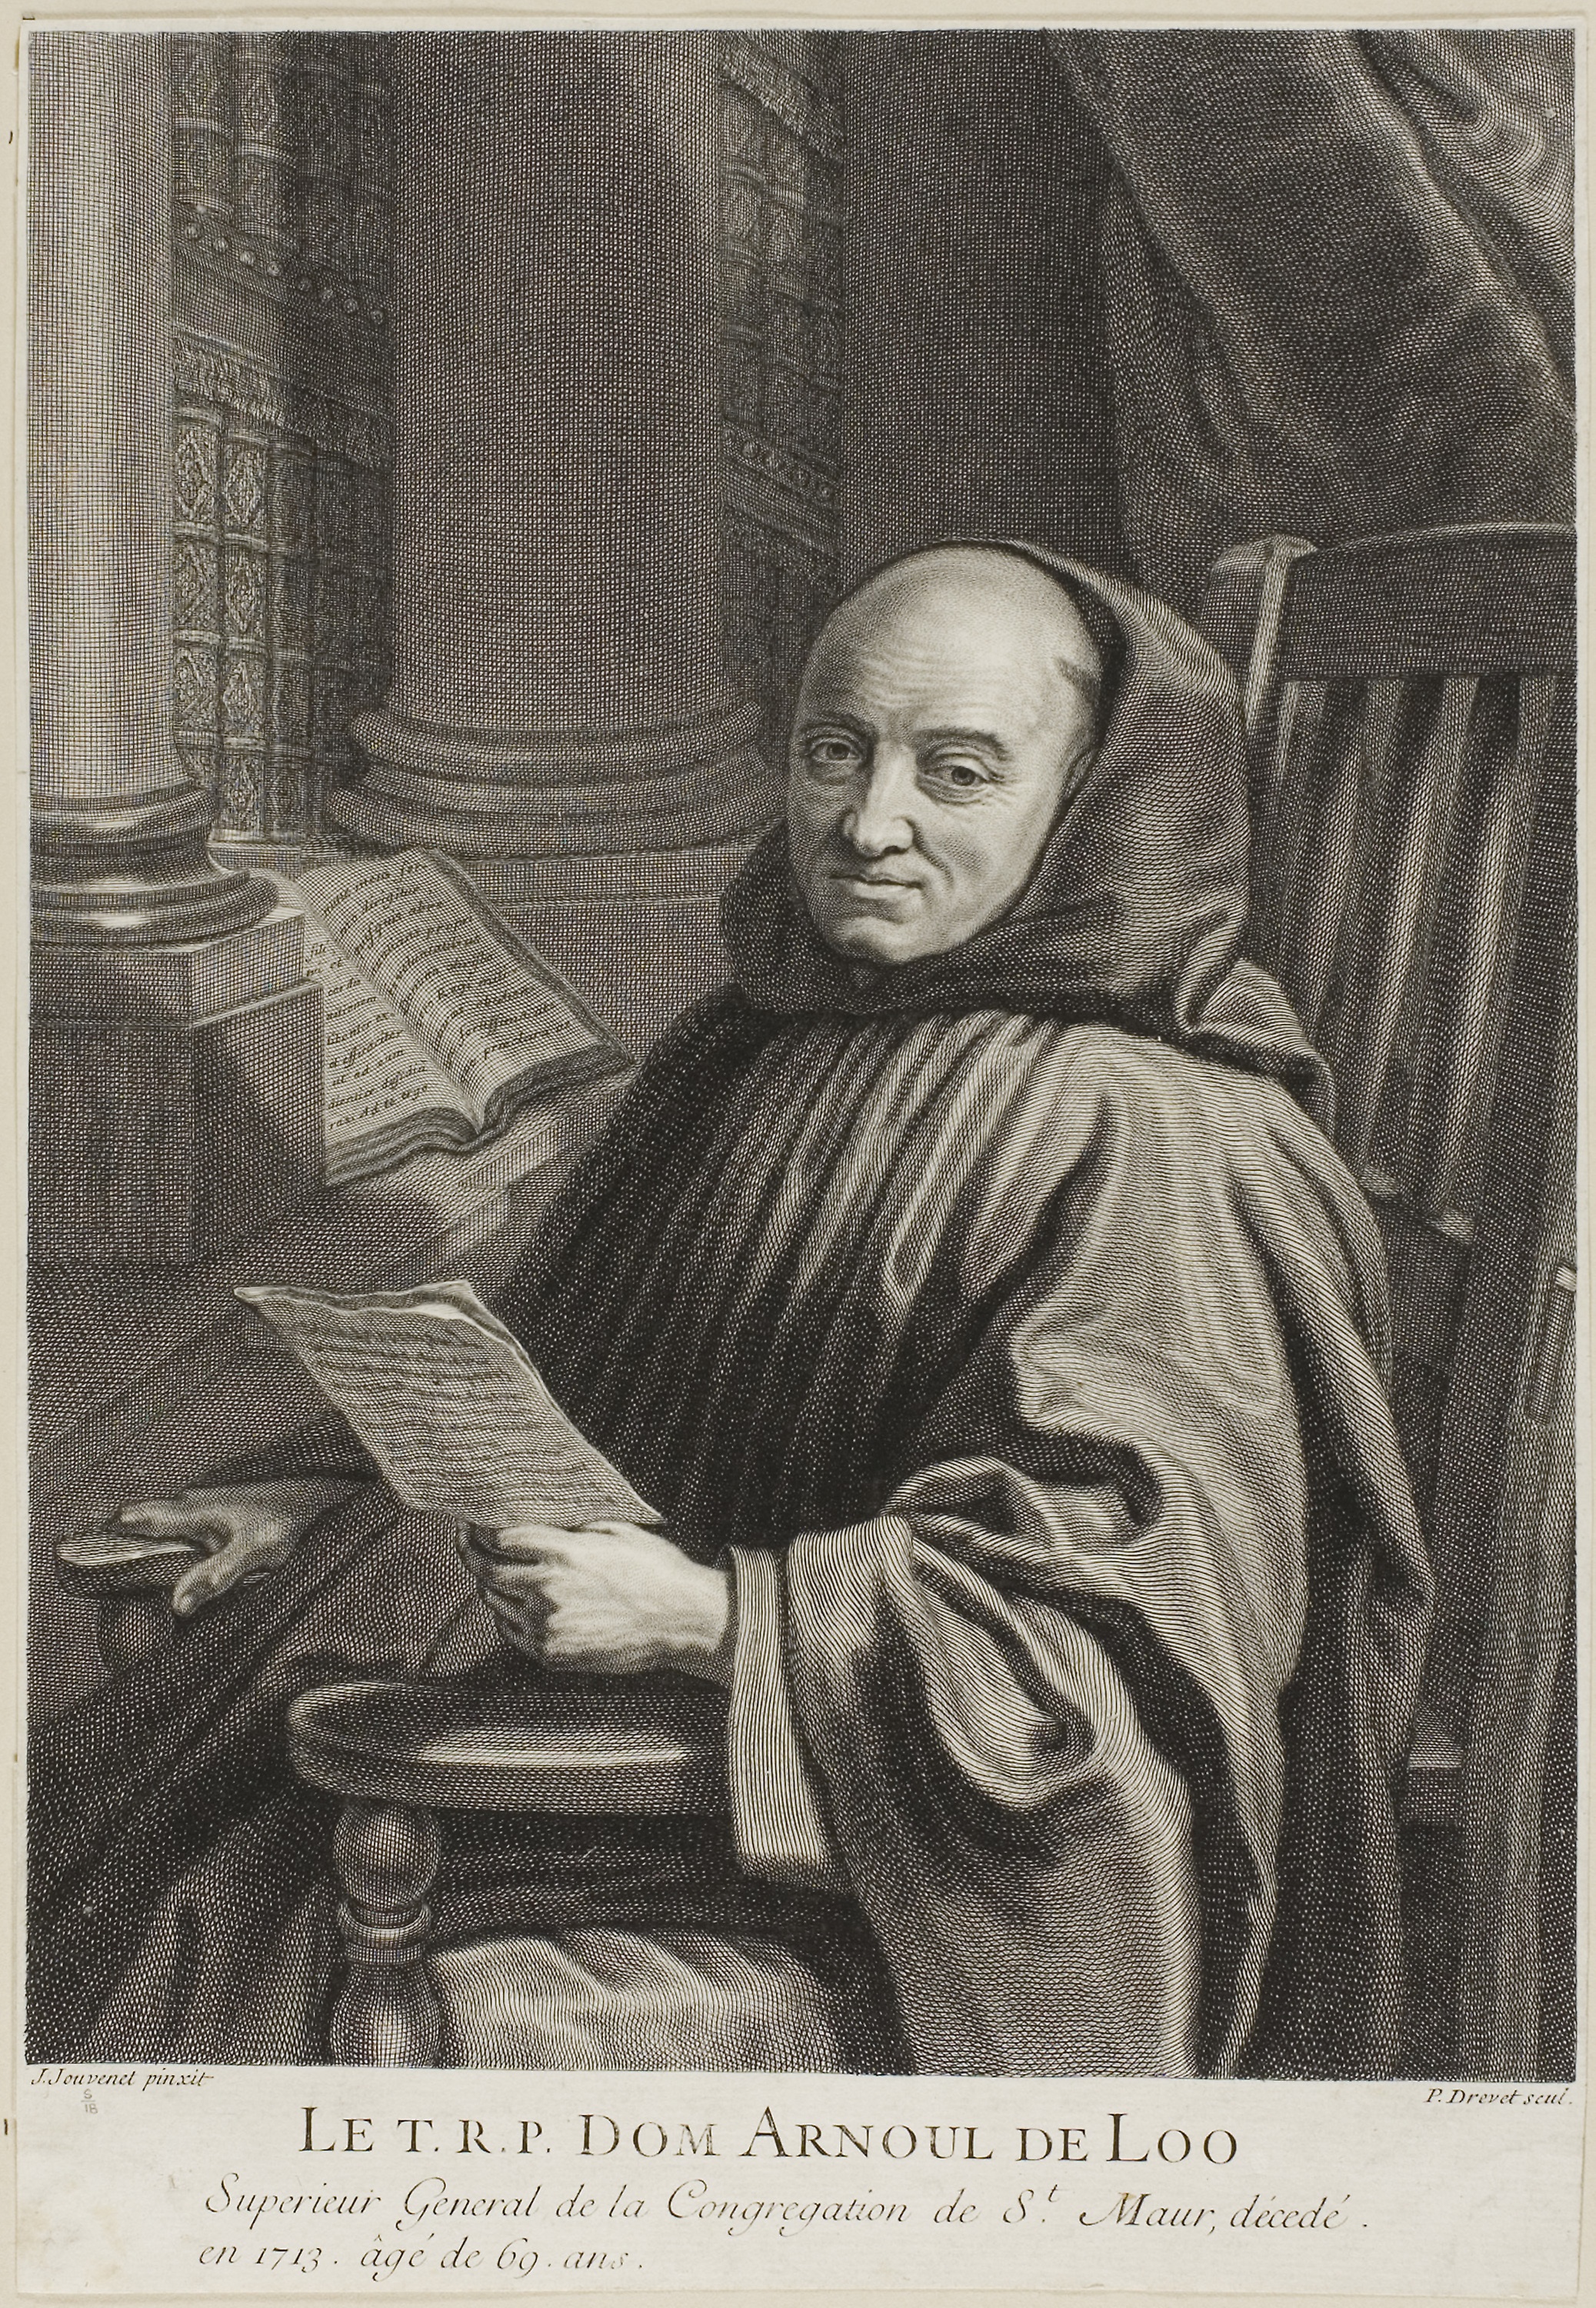
photograph, portrait, vintage clothing, history, art, human behavior, painting, artwork, stock photography, visual arts, black and white, self portrait, antique